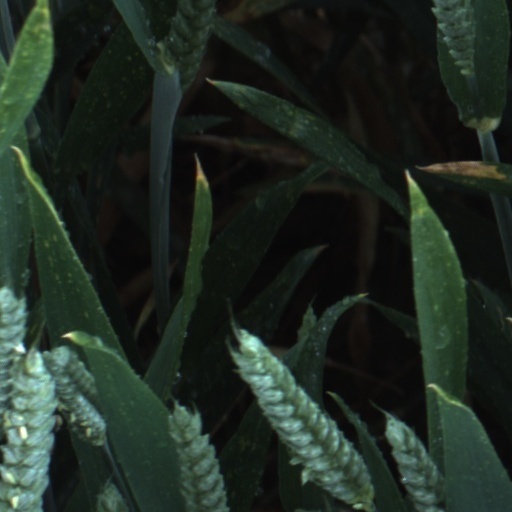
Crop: wheat